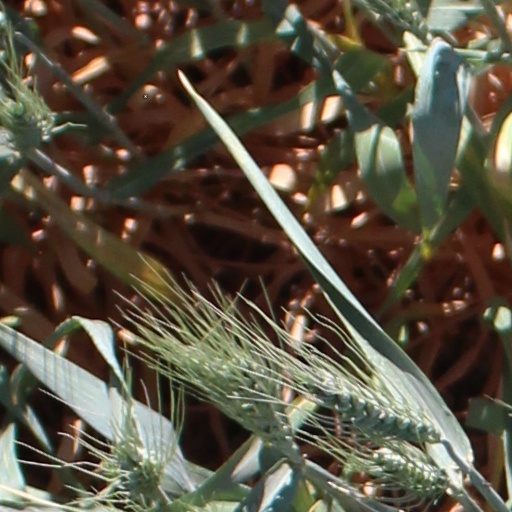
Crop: wheat